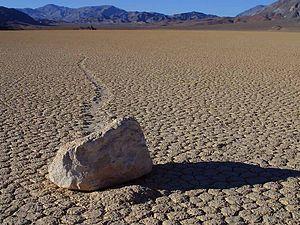
L’Ouest américain, aussi appelé Far-West ou Far West, est une région située à l'ouest des États-Unis. Sa définition a évolué avec le temps, puisque la population de l'époque moderne a colonisé les terres intérieures en se dirigeant vers l'océan Pacifique. Cette colonisation est appelée la conquête de l'Ouest. Le Far West est une région où se développe une société originale, où se croisent des individus d'origines et d'horizon très différents. L'Amérique mythique des montagnes Rocheuses, où s'affrontent les tribus amérindiennes et les pionniers venus fonder les États-Unis est à jamais symbolisée, dans la mémoire des peuples, par des déserts rouges à perte de vue et des montagnes sculptées par l'érosion.